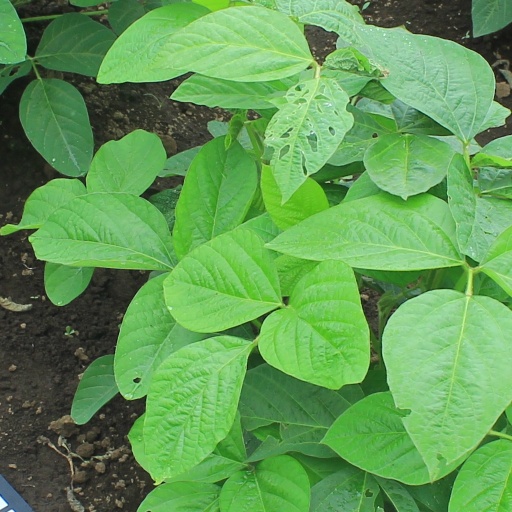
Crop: soybean